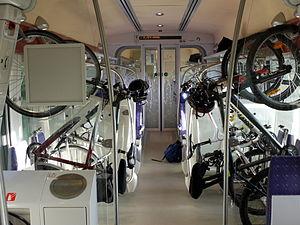
Compartiment vélo dans une automotrice de type X76500 sur la ligne Paris-Laon (France) TER Picardie
Une bicyclette, ou un vélo, est un véhicule terrestre à propulsion humaine entrant dans la catégorie des cycles et composé de deux roues alignées, qui lui donnent son nom. La force motrice est fournie par son conducteur, en position le plus souvent assise, par l'intermédiaire de deux pédales entraînant la roue arrière par une chaîne à rouleaux.
X 76500 est la version diesel de l’autorail grande capacité, communément appelé XGC ou AGC diesel.
L'histoire du transport des vélos en train en France est celle du remplacement d'un service universel en bagage enregistré, très utilisé et très commode jusqu'à sa dégradation dans les années 1970 et sa suppression en 1998, par le placement direct de la bicyclette par le voyageur avec ou sans réservation.